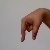
The image shows a hand gesture representing the letter 'Q' in Indian Sign Language.